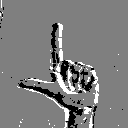
ASL letter: l